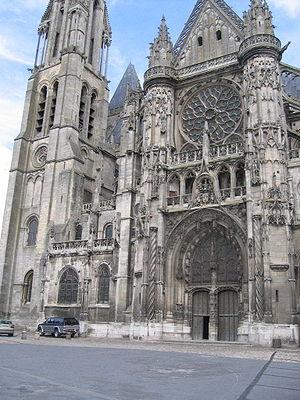
Cet article recense les sites protégés de l'Oise, en France.
Martin Chambiges, Cambiche ou Cambriche, est un illustre architecte français de la fin du XVᵉ et du début du XVIᵉ siècle, né à Paris vers 1460 et mort à Beauvais en 1532. Il est le père de l'architecte Pierre Chambiges Iᵉʳ, et le premier membre connu d'une lignée d'architectes et de constructeurs.
La cathédrale Notre-Dame de Senlis est une cathédrale catholique romaine d'architecture gothique. C'est un monument situé dans le département de l’Oise à Senlis. La cathédrale a été le siège de l’ancien évêché de Senlis, aboli par le Concordat de 1801. Son territoire fut alors réuni au diocèse de Beauvais.